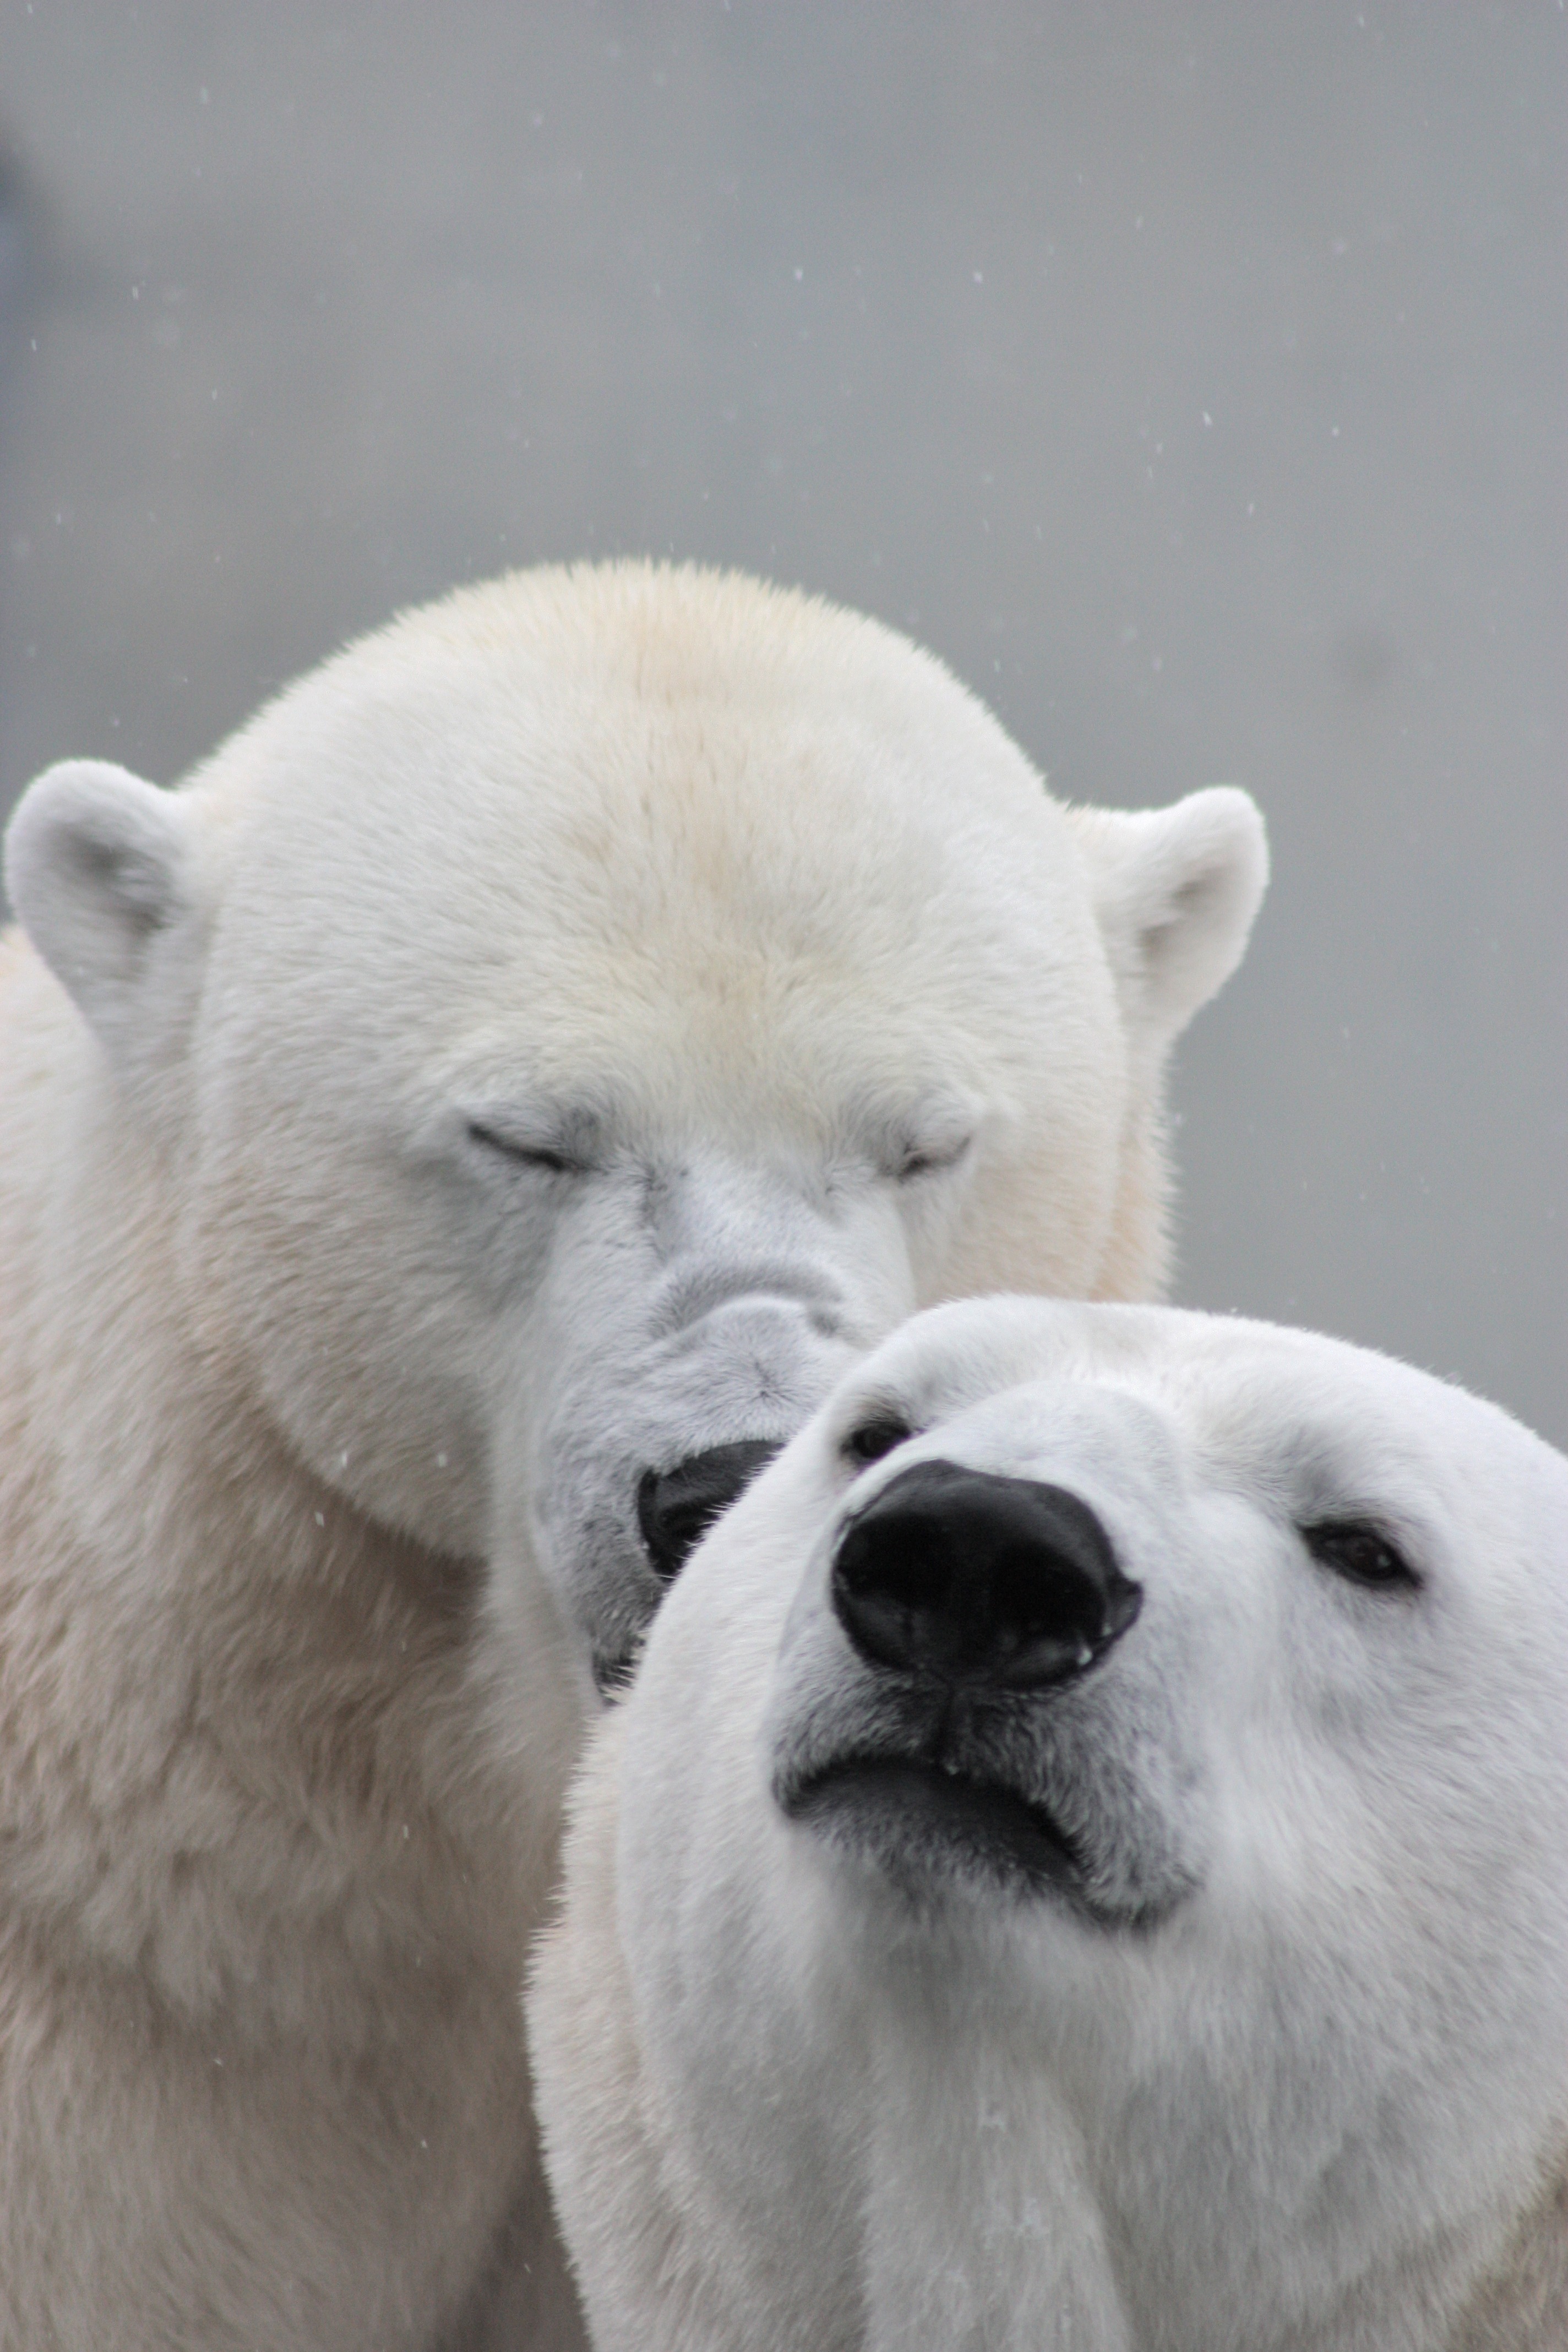
nature, white, sweet, atmosphere, animal, bear, love, heart, zoo, fur, kiss, couple, romance, romantic, mammal, rest, polar bear, lazy, grey, affection, sleep, relationship, animals, vertebrate, bears, lovers, pair, mood, luck, animal world, tender, teddy, feelings, tenderness, nature conservation, loyalty, whisper sweet nothings, dog breed group